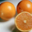
Label: orange